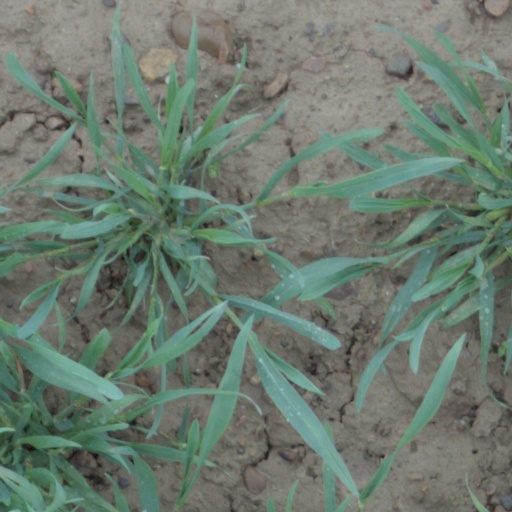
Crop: wheat